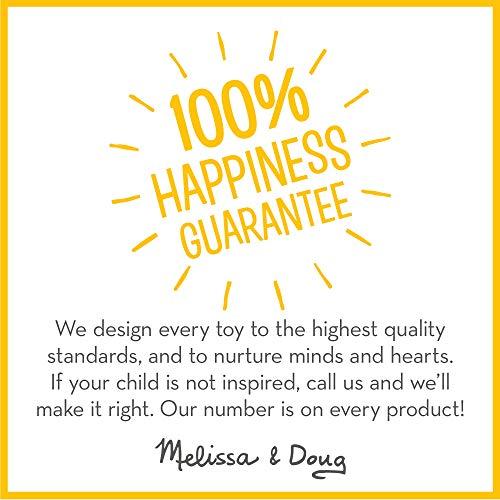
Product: Melissa & Doug On the Go Color by Numbers Kids' Design Board - Unicorns, Ballet, Kittens, and More (Great Gift for Girls and Boys - Best for 5, 6, 7, 8, 9 Year Olds and Up)
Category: Toys & Games | Arts & Crafts | Craft Kits | Paint with Water Kits
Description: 12 number-coded coloring boards and all the markers needed to complete every one.
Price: $4.99
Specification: ProductDimensions:10x6x1inches|ItemWeight:7.2ounces|ShippingWeight:8.8ounces(Viewshippingratesandpolicies)|DomesticShipping:ItemcanbeshippedwithinU.S.|InternationalShipping:Thisitemisnoteligibleforinternationalshipping.LearnMore|ASIN:B009B7M4Q6|Itemmodelnumber:5377|Manufacturerrecommendedage:5-7years